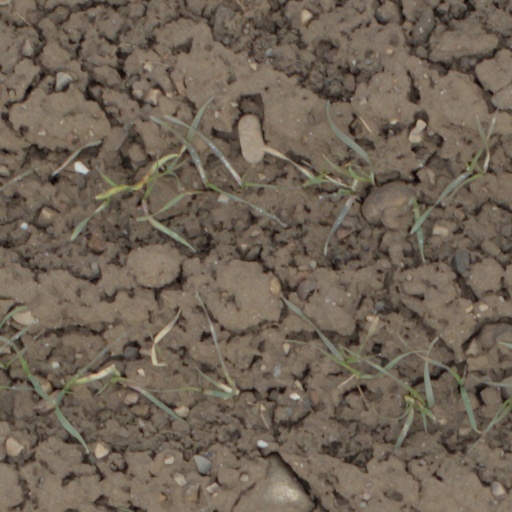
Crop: wheat